2016 MotoGP World Championship

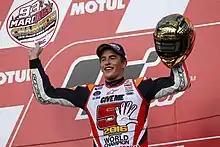
Marc Márquez won his third MotoGP world title, and fifth world title overall, by winning the Japanese Grand Prix.

The 2016 FIM MotoGP World Championship was the premier class of the 68th F.I.M. Road Racing World Championship season.